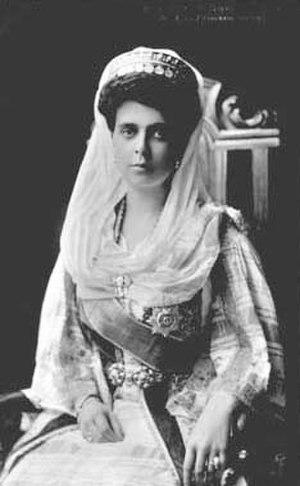
Nicolas de Grèce, prince de Grèce et de Danemark, est né au palais royal d'Athènes, en Grèce, le 22 janvier 1872 et mort dans cette même ville le 8 février 1938. Troisième fils du roi Georges Iᵉʳ, c’est un membre de la famille royale de Grèce, un militaire et un mémorialiste. Artiste, il écrit plusieurs pièces de théâtre sous le pseudonyme de Markos Maris et se fait également connaître comme peintre sous le nom de Nicolas Leprince.